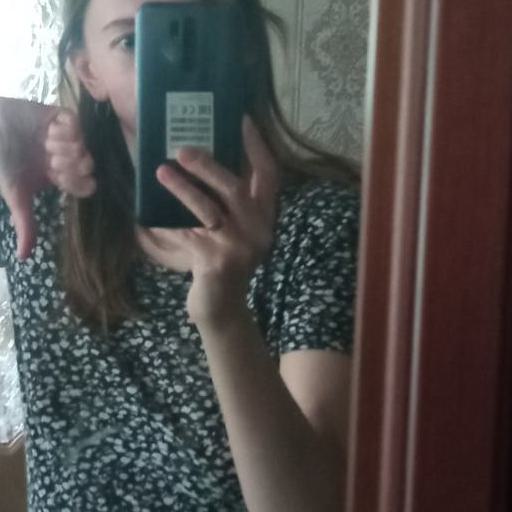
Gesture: no_gesture